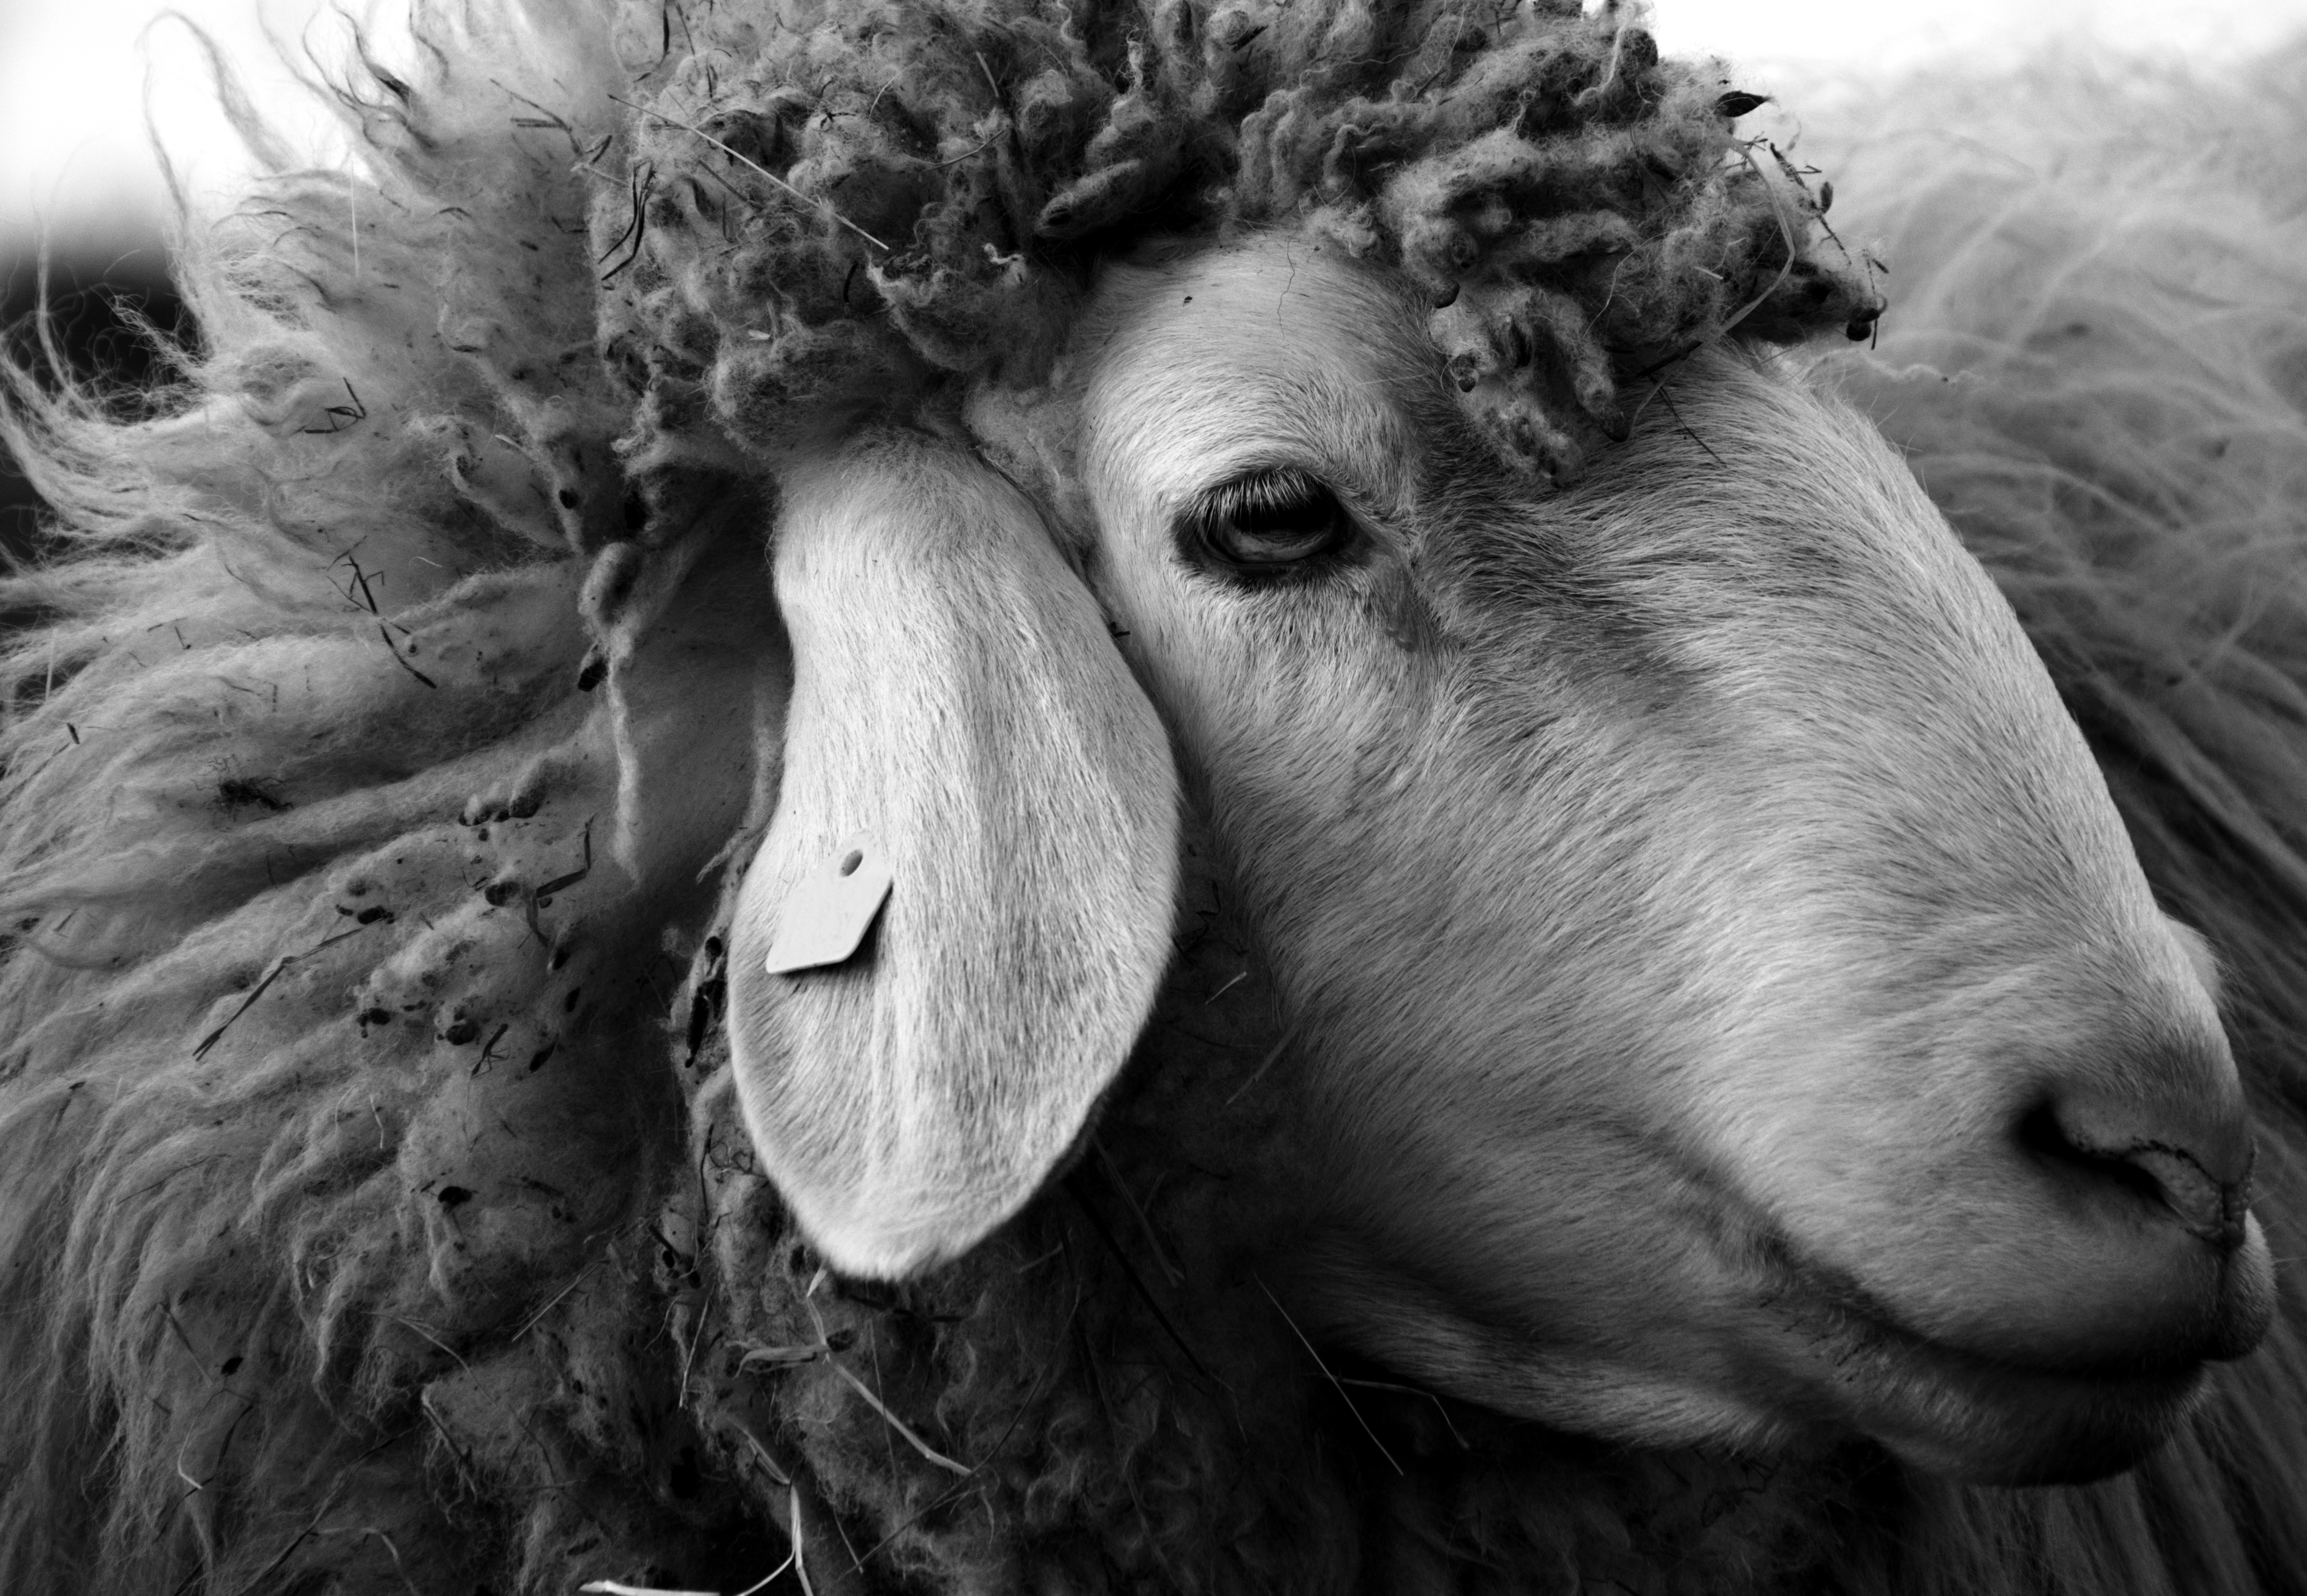
black and white, photography, view, animal, livestock, sheep, mammal, mane, black, agriculture, monochrome, wool, black white, close up, face, goats, head, vertebrate, sheeps, sheepshead, herd animal, sheep's wool, monochrome photography, cattle like mammal